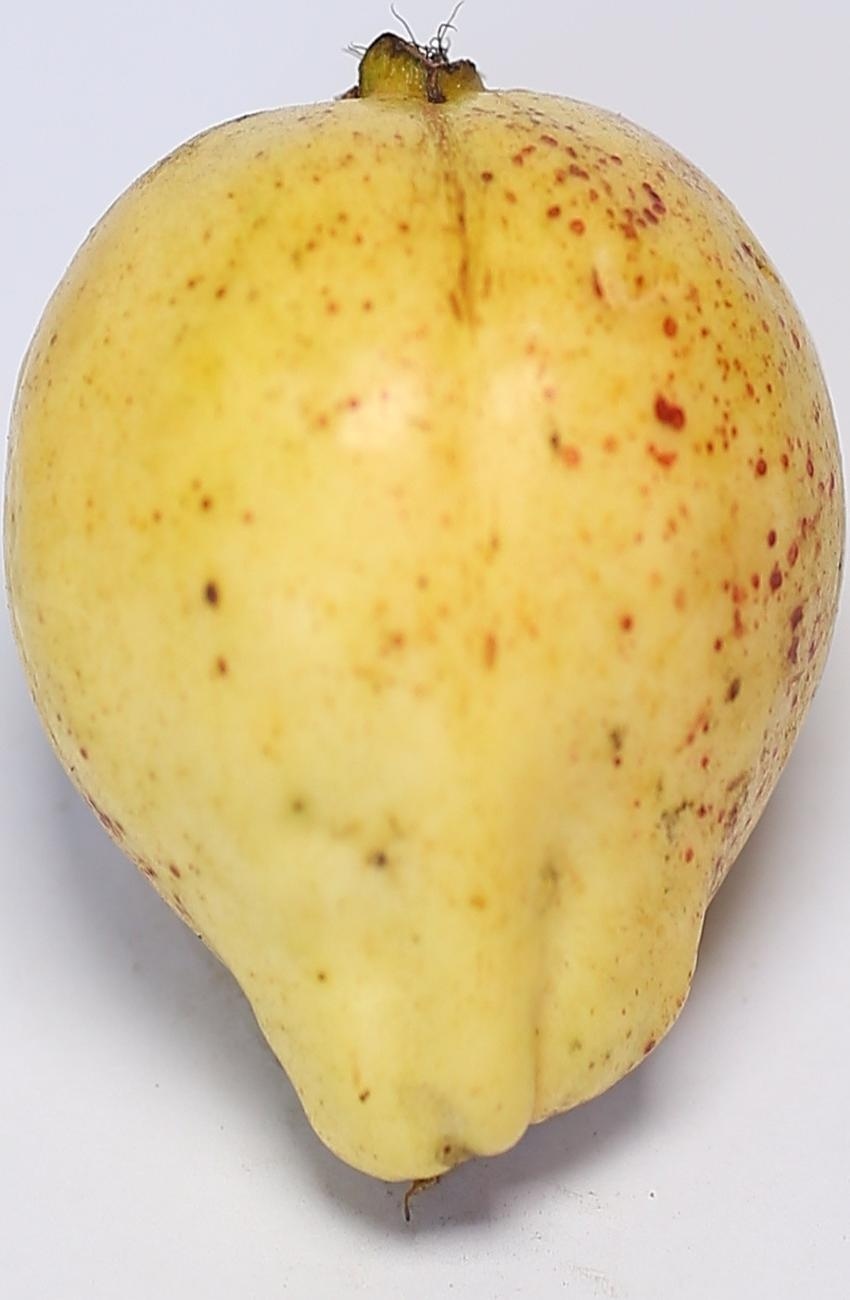
Maturity: ripe
Variety: riyali